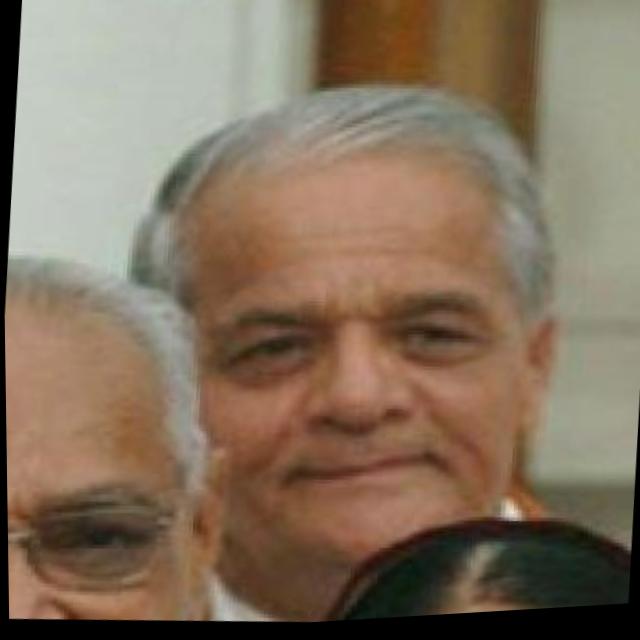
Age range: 65+